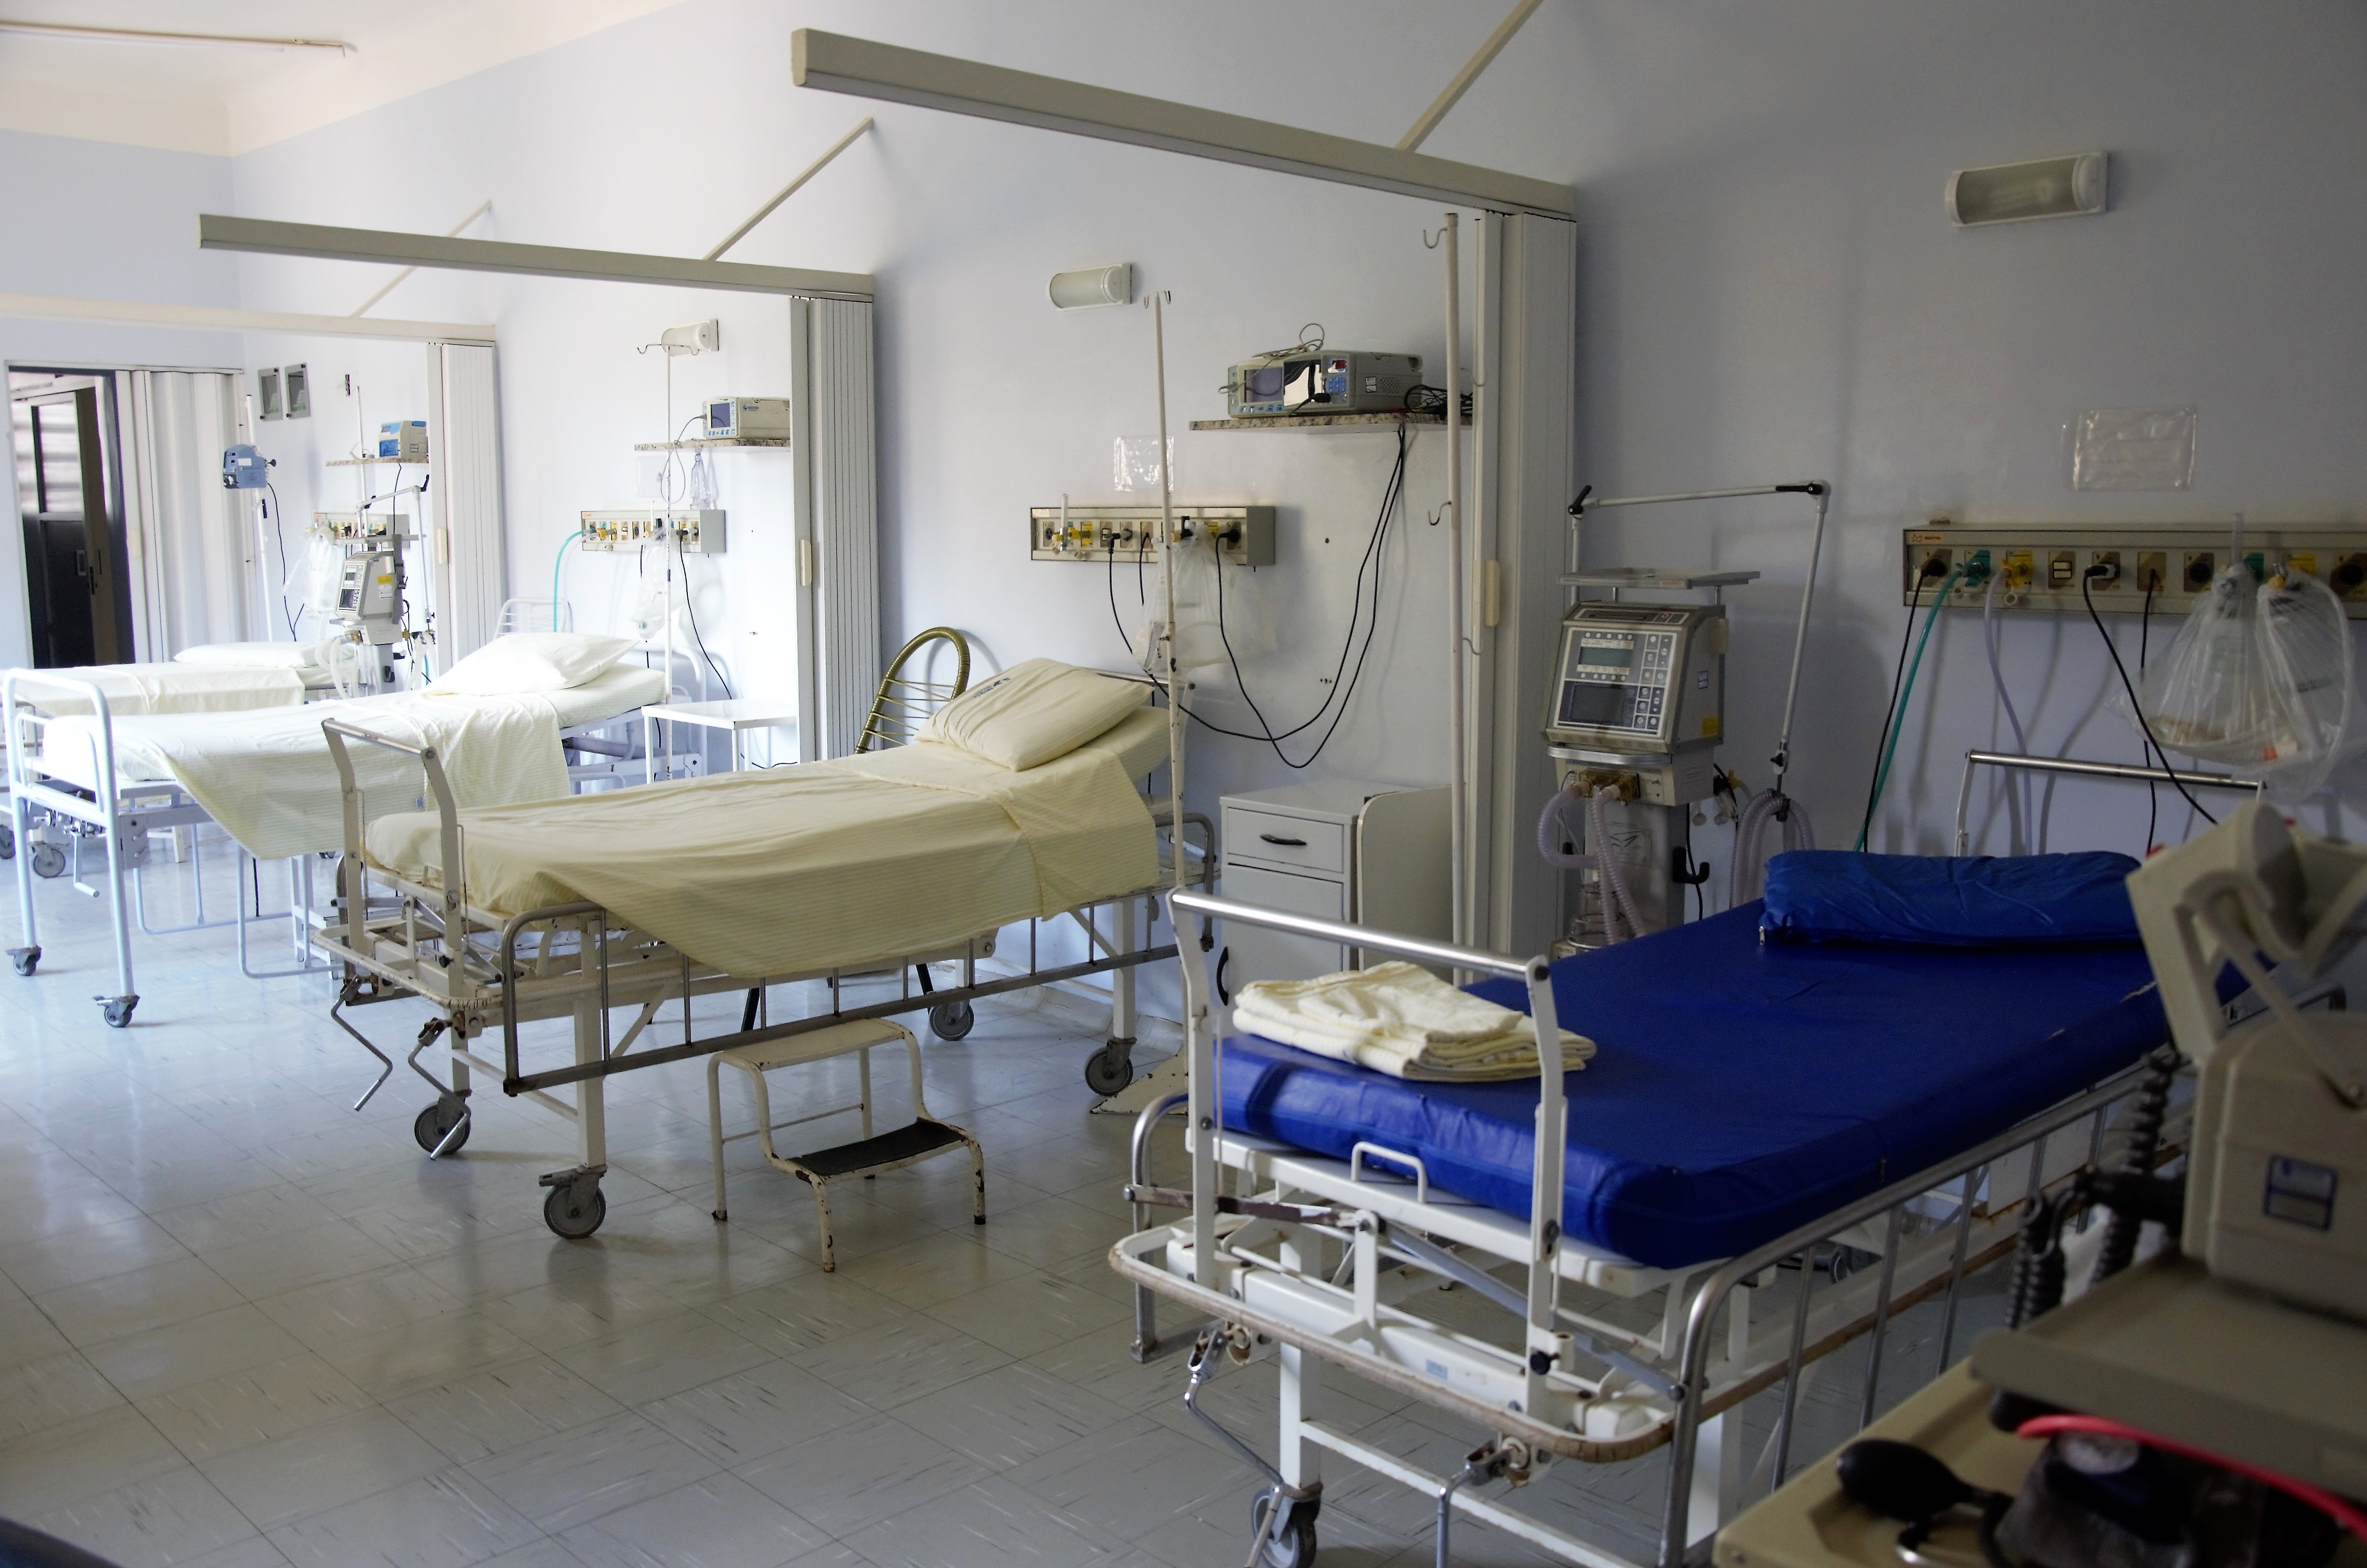
building, room, bed, hospital, doctor, medical, surgery, operating theater